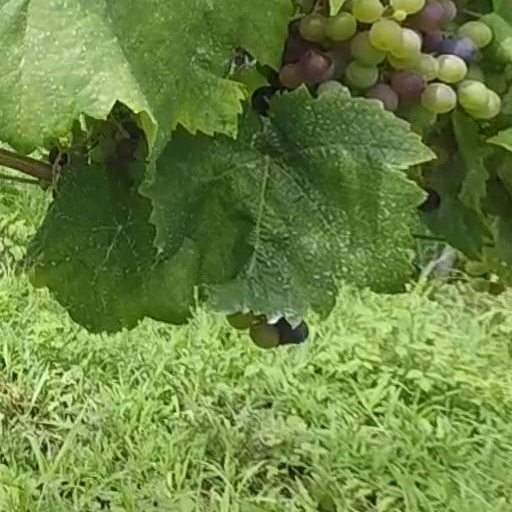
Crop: grape